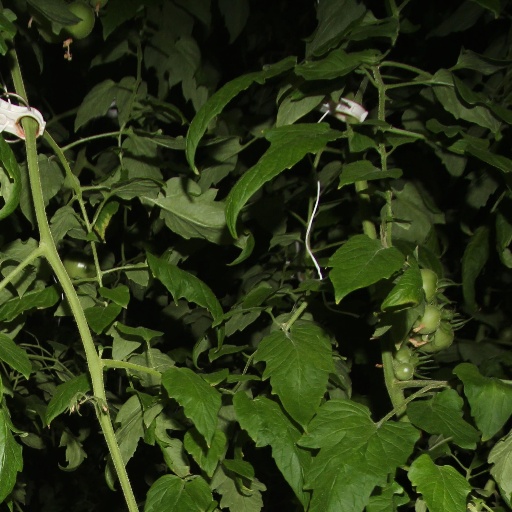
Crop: tomato